Viktor Lyadov

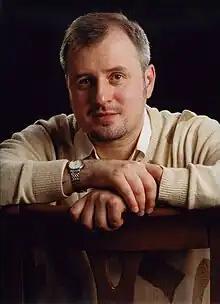
Lyadov in 2013

Still a student at the Moscow Conservatory, he won prizes at Zwickau's Robert Schumann and Paloma O'Shea Santander International Piano competitions. In 1994 he won the Hamamatsu International Piano Competition. He achieved 6th prize at the 1995 Queen Elisabeth Competition